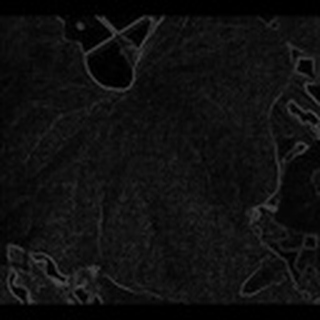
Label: cotton_powdery_mildew